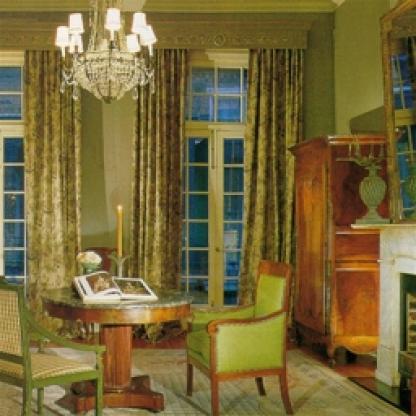
Scene: Indoor